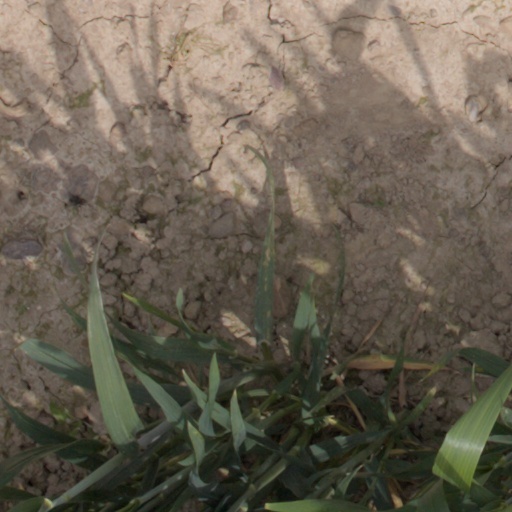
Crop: wheat